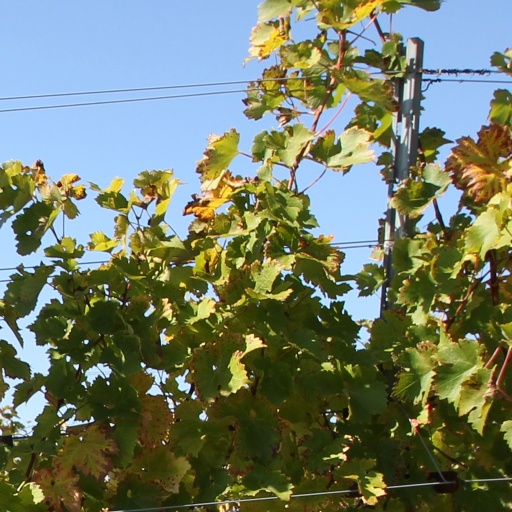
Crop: grape